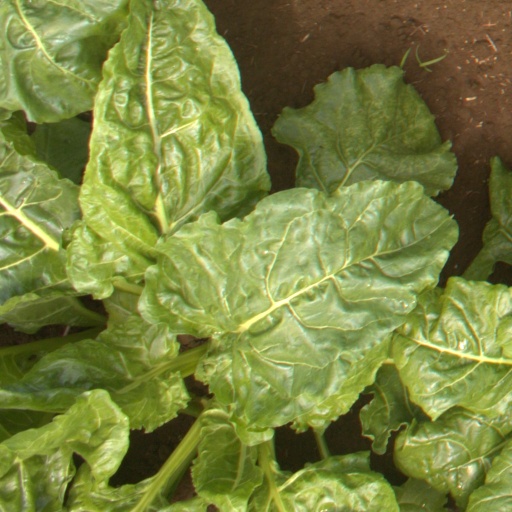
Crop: sugar beet